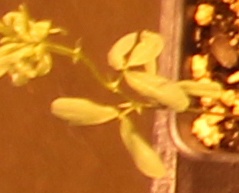
Label: Lentil